Kutraleeshwaran

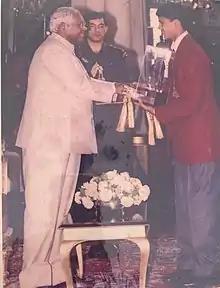
Kutraleeshwaran receiving Arjuna Award from the President of India

In the early and middle 1990s, when he was into full time swimming, private corporate sponsors for athletes were non-existent and managing the mounting expenses involved in participating in international events in individual capacity was challenging. Further, the situation in India for sportspersons (other than cricketers) was not as encouraging. It was very common to come across news on ex-athletes (including many champions) suffering in extreme poverty, doing daily wages for sustenance etc., which discouraged him to take up sports as the major career option. Therefore, he made a conscious decision to retire early from professional swimming in 1998 to take up education as his prime area of concentration.